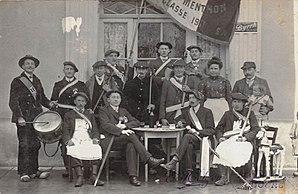
Classe 1911 des conscrits de Saint-Cyr-sur-Menthon.
La Bresse est une région naturelle de France et une ancienne province, située à cheval entre les régions Auvergne-Rhône-Alpes et Bourgogne-Franche-Comté. Les habitants de la Bresse sont appelés les « Bressans ».
Saint-Cyr-sur-Menthon, est une commune française située dans le département de l'Ain en région Auvergne-Rhône-Alpes.